House of Loredan

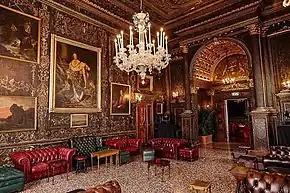
The opulent interior of the Ca' Loredan Vendramin Calergi.

Pietro Loredan, born in 1482, became the 84th Doge of Venice and the second doge that the Loredan family gave. He was the third son of Alvise di Polo di Francesco Loredan, and his mother, Isabella Barozzi, came from one of the oldest Venetian noble families. Pietro had an intense but not necessarily prestigious political career, which he accompanied with the care of commercial interests according to the family tradition. Pietro married Maria Pasqualigo, and then Maria Lucrezia di Lorenzo Capello, with whom he had a son, Alvise Loredan (1521–1593), who continued the lineage with numerous offspring.